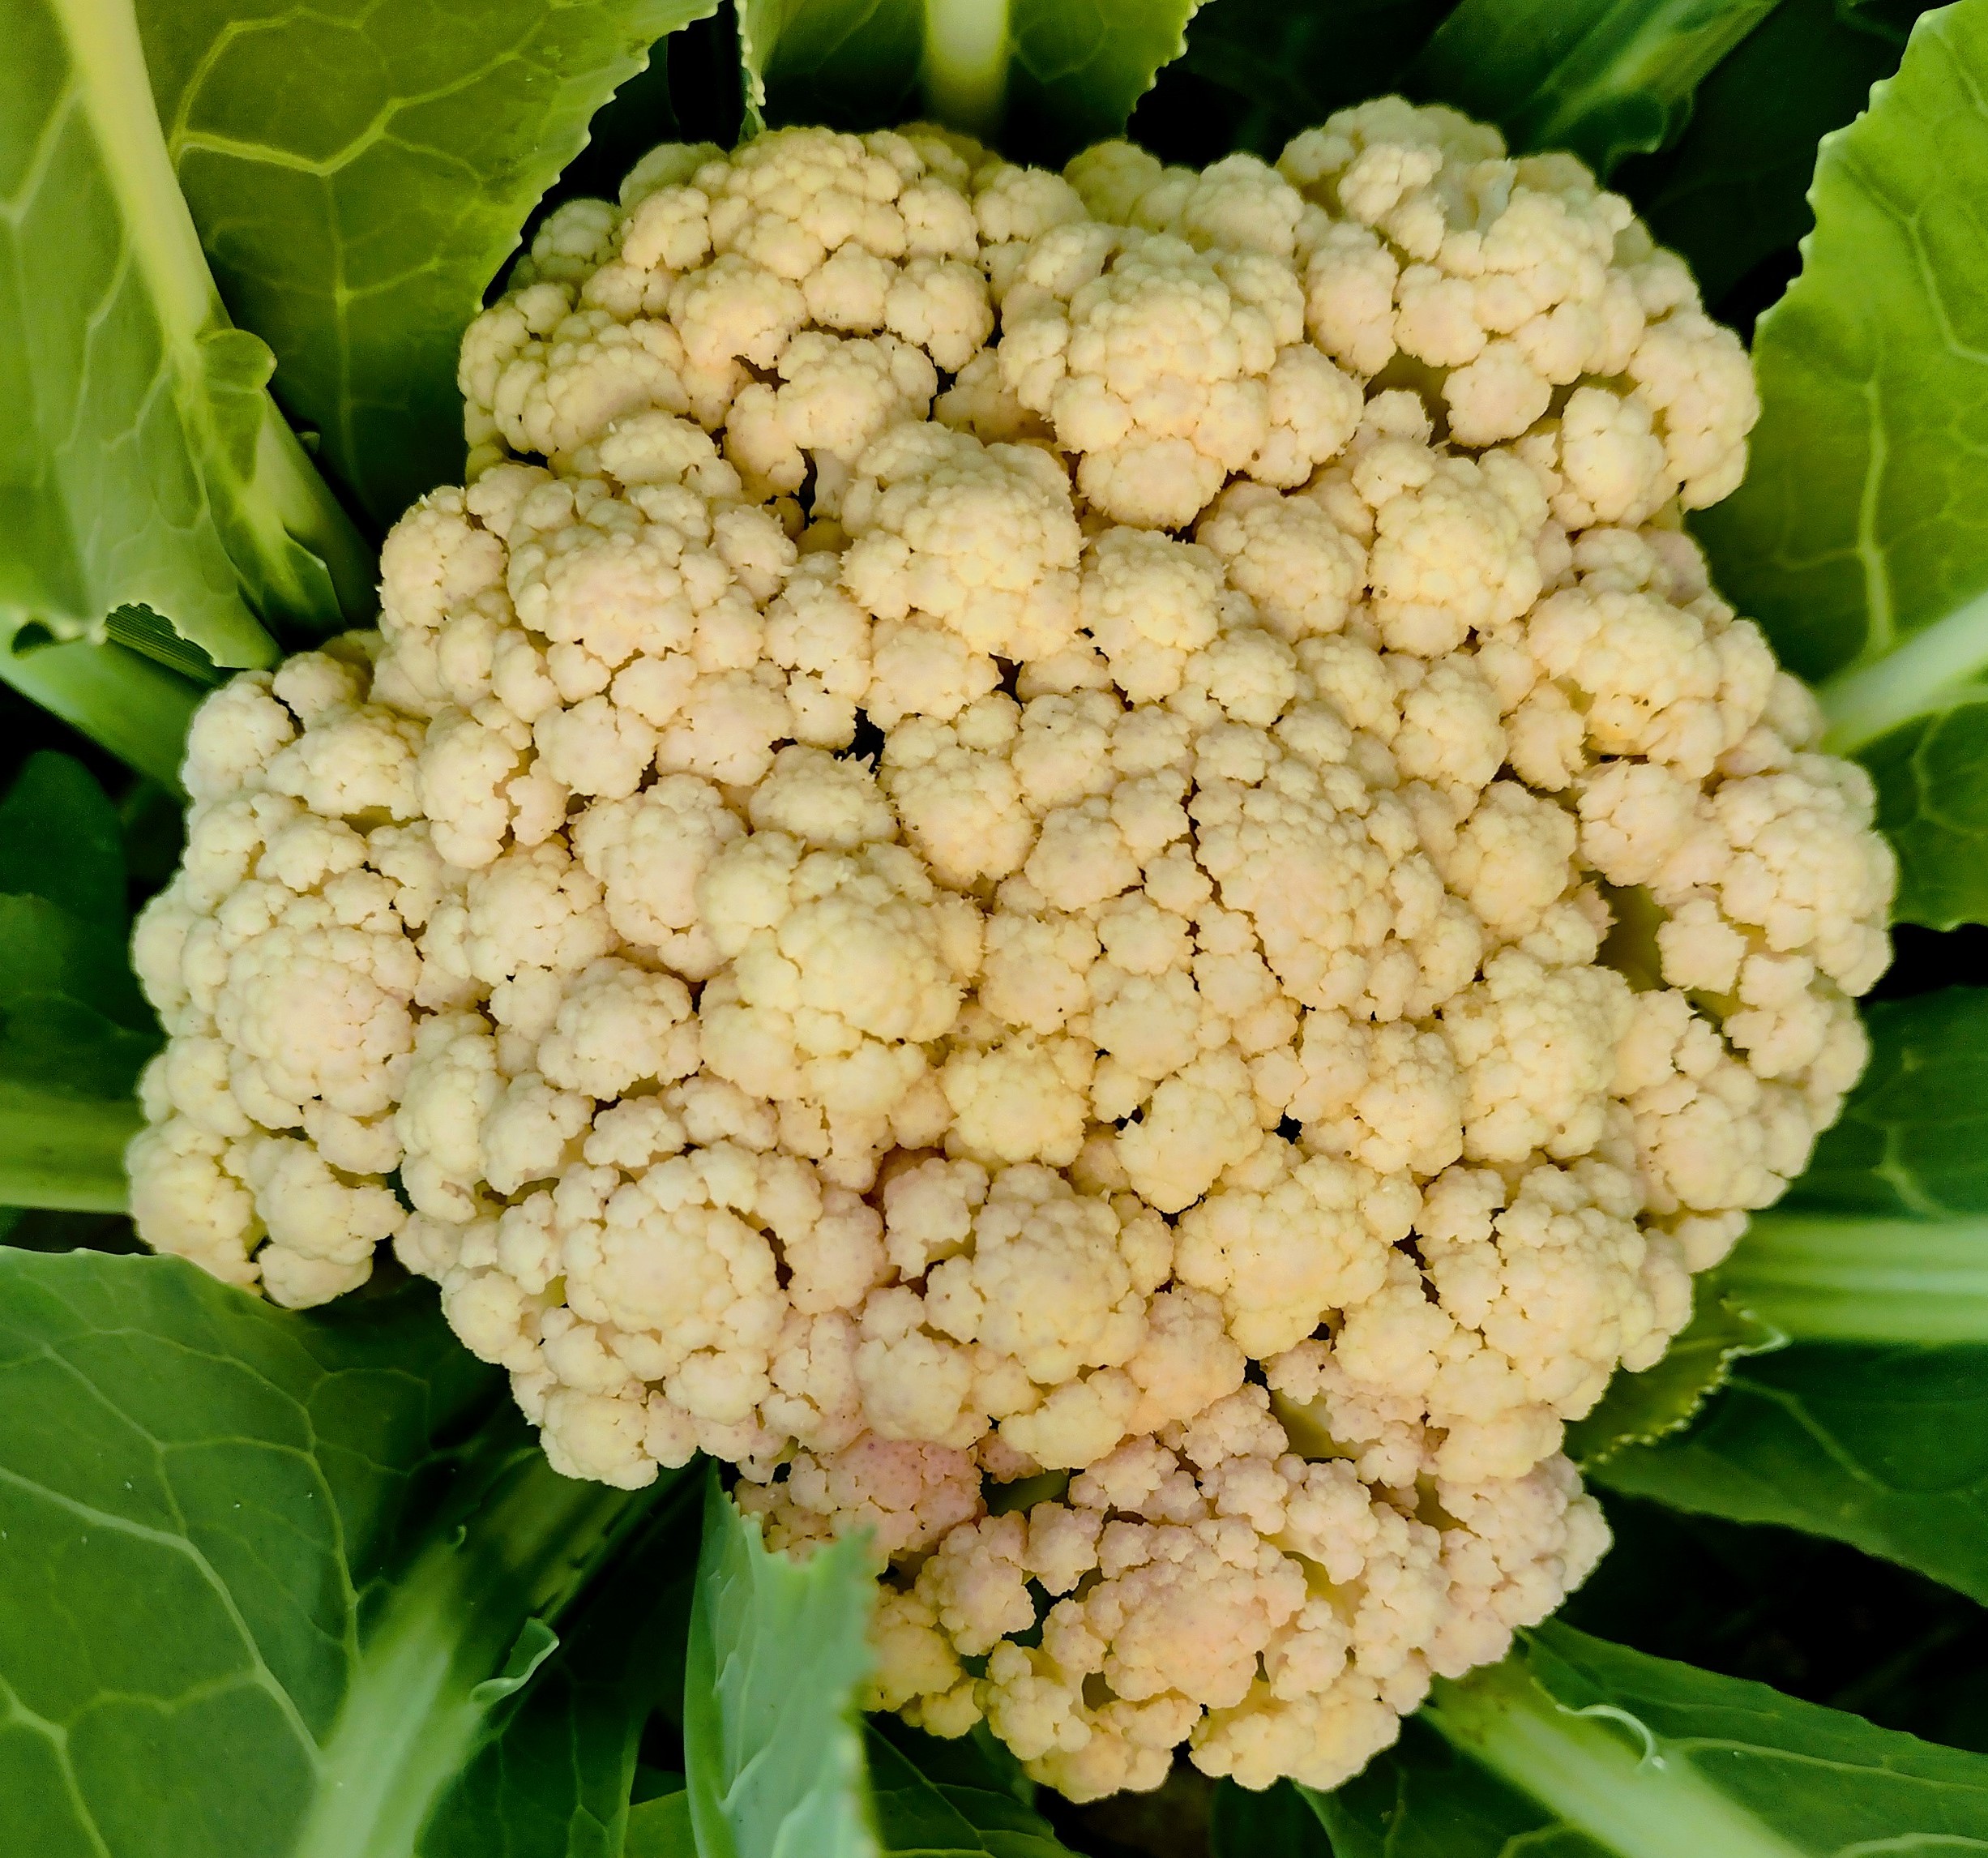
Label: Bacterial spot rot